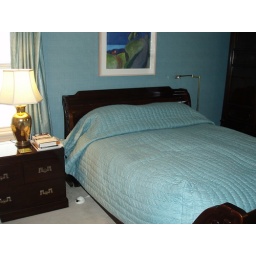
master bed room- we are taking down the ugly blue wall paper and window treatments when we move in